The Lost Salt Gift of Blood

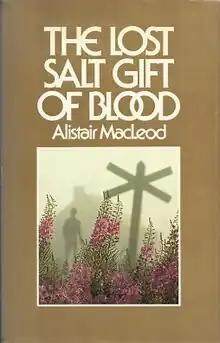
First edition cover

The Lost Salt Gift of Blood: New and Selected Stories is a 1976 short story collection by Canadian author Alistair MacLeod. All of the stories contained in the collection were later republished in the book "Island", along with the stories from his collection "As Birds Bring Forth the Sun and Other Stories".